Henry Hare (architect)

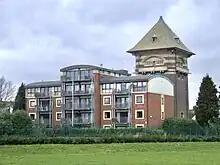
Bailey Hill water tower (2012) by Thomas Nugent

Henry Thomas Hare (1860–1921) was a British architect who was born in Scarborough, Yorkshire and educated in Sheffield and Harrogate.